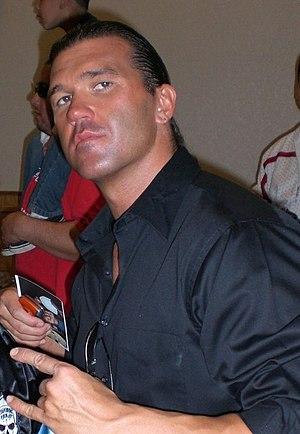
Frankie Kazarian, plus connu sous le diminutif de Kazarian, est un catcheur américain travaillant pour la Ring of Honor.